Andy Everest

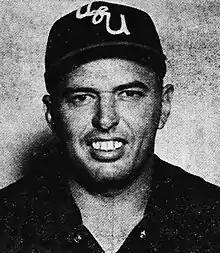
Everest, circa 1957

Andrew Sibley Everest (October 27, 1924 – December 21, 2014) was an American football player and coach and college athletics administrator. He served as the head football coach at UC Santa Barbara from 1970 to 1971, compiling a record of 5–17. Everest was the athletic director at North Texas State University—now known as the University of North Texas—from 1979 to 1981.